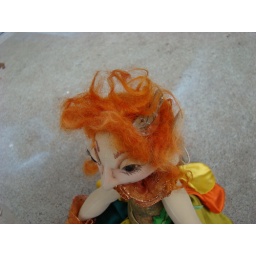
The attention to detail on this girl is awesome. I love the bird button in her hair.